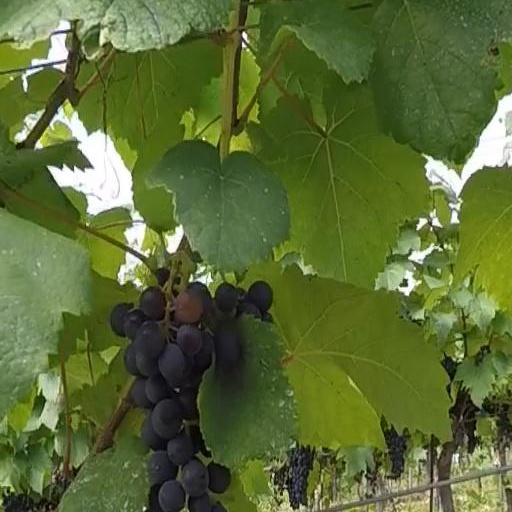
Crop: grape